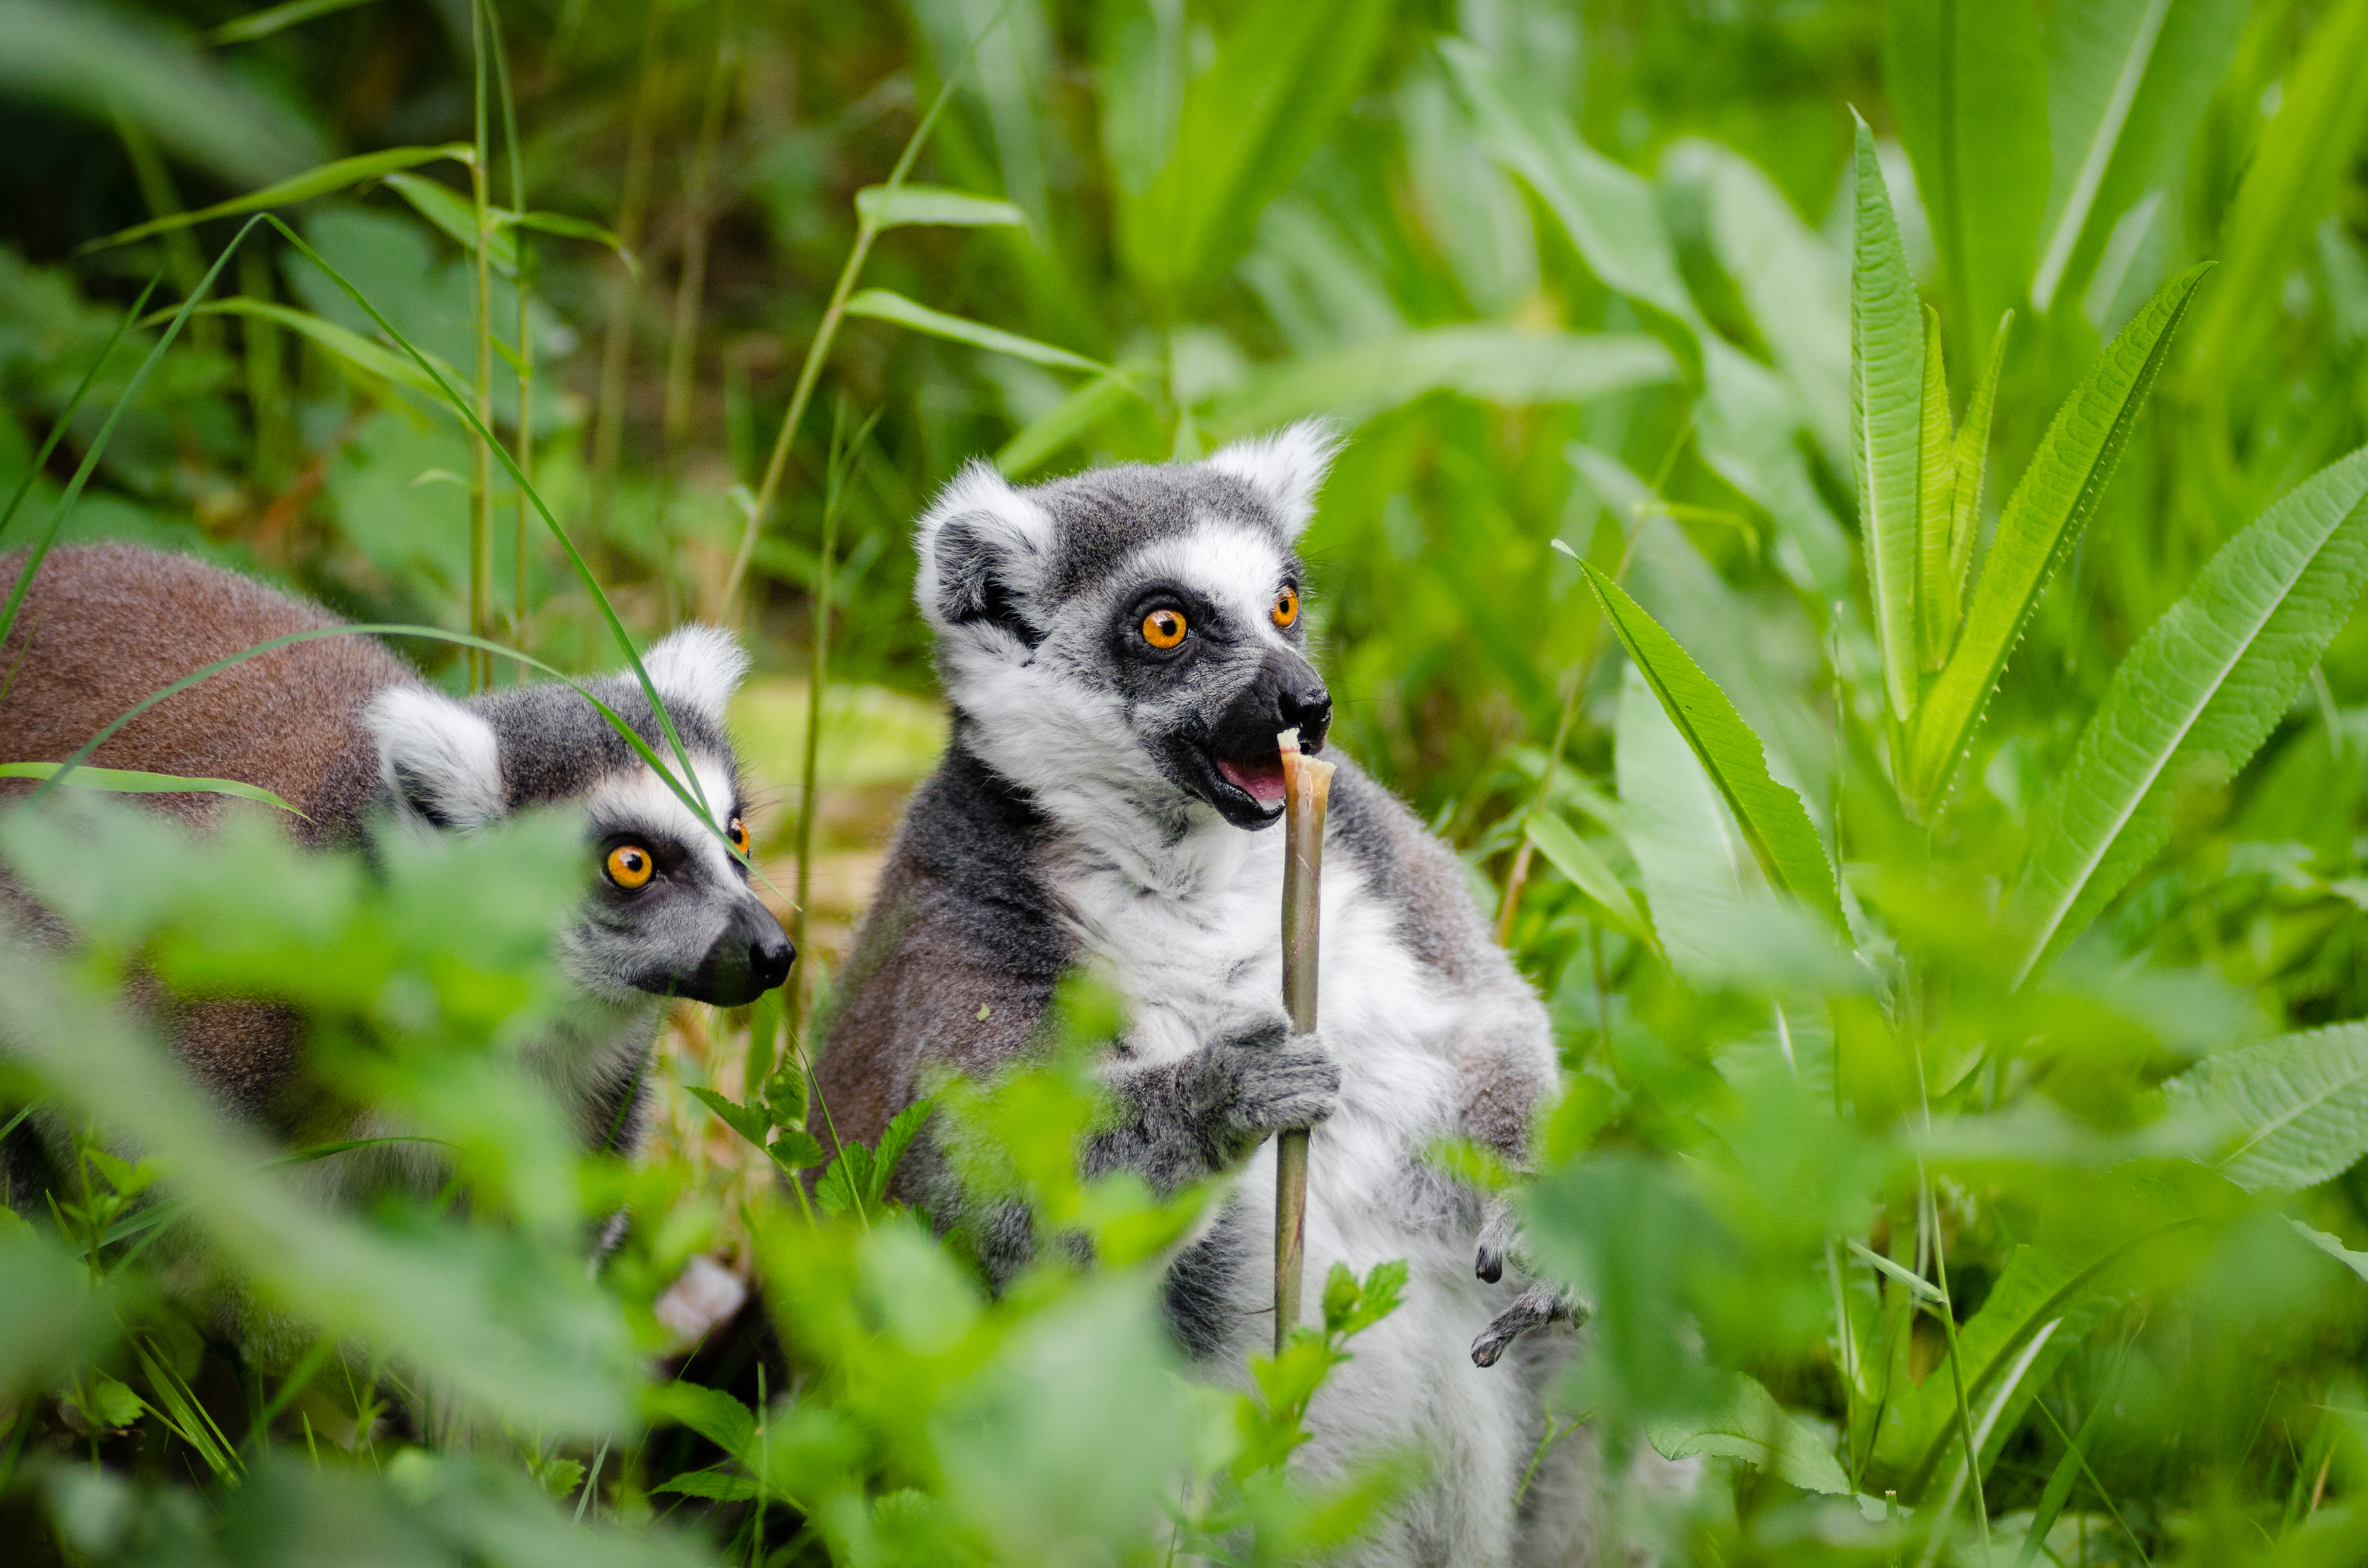
nature, animal, wildlife, zoo, mammal, fauna, primate, madagascar, vertebrate, lemur